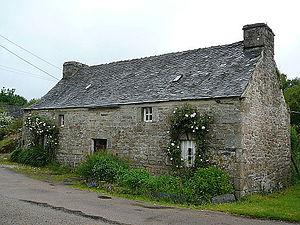
La longère est, en architecture rurale, une habitation étroite, à développement en longueur selon l’axe de la faîtière, aux accès généralement en gouttereau. Répandues dans de nombreuses régions françaises, les longères étaient de manière générale l'habitat des petits paysans et artisans.
Les monts d'Arrée sont un massif montagneux ancien de la Bretagne occidentale faisant partie du massif armoricain. Composés de roches sédimentaires et métamorphiques datant du Paléozoïque, ils marquaient la limite des évêchés de Cornouaille et de Léon. Leur paysage est très proche de ceux de l'Irlande et du Pays de Galles, avec ses rocs qui émergent de la végétation constituée principalement de landes, qui est typique de l'Argoat.
Botmeur [bɔtmœʁ] est une commune française du département du Finistère et de la région Bretagne ; elle fait partie de Monts d'Arrée Communauté.